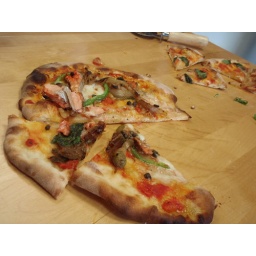
look at that perfect browning - almost as if it was placed in a wood fired pizza oven